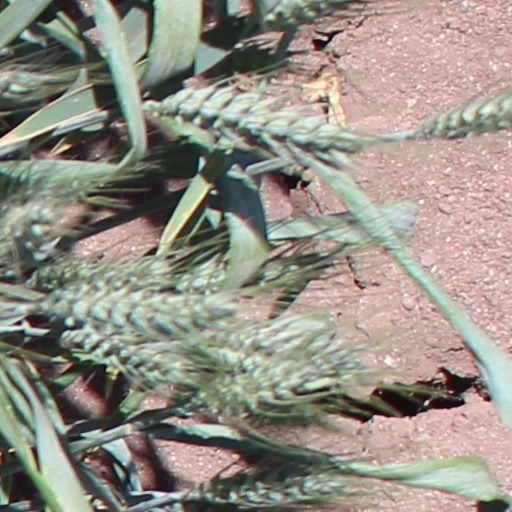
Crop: wheat